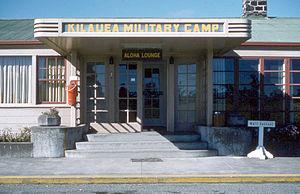
Le Kilauea Military Camp est un centre d'hébergement touristique des États-Unis situé à Hawaï, au sommet du Kīlauea. Il est géré par le Morale, Welfare and Recreation et à ce titre n'est réservé qu'aux militaires, aux gardes nationaux et aux employés du département de la Défense américaine incluant les garde-côtes. Il se trouve dans le Sud-Est de l'île d'Hawaï, au sein du parc national des volcans d'Hawaï, sur le rebord nord de la caldeira du Kīlauea, au nord-ouest du Steaming Bluff. Il est desservi par la Crater Rim Road.